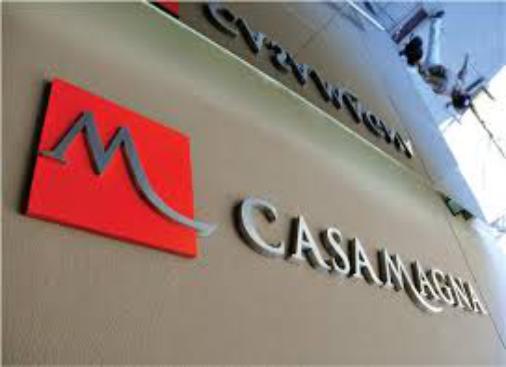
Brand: Casa Magna
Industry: Necessities